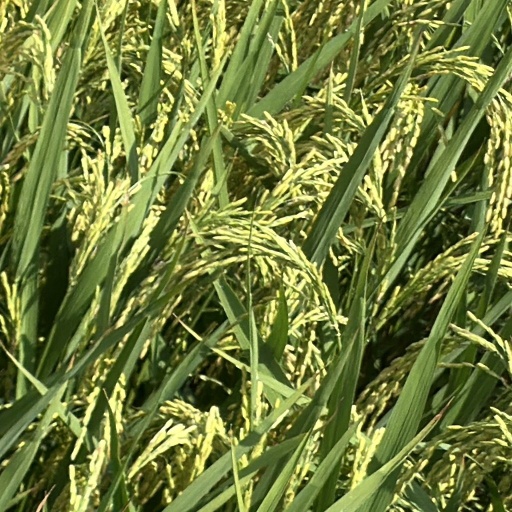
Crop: rice